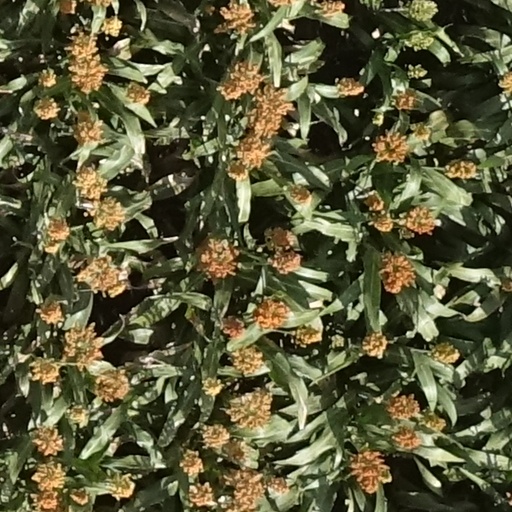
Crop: sorghum